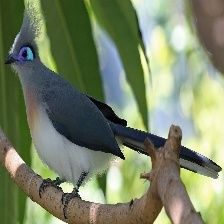
Species: BLUE COAU
Scientific name: COUA CAERULEA